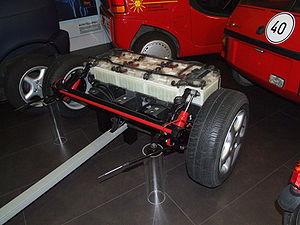
Le Museum Autovision est un musée consacré à l'histoire et à l'avenir de la mobilité : automobile, motocyclette et bicyclette. Il est situé à Altlußheim, une petite ville du Bade-Wurtemberg, en Allemagne.
Un accumulateur nickel-cadmium ou Ni-Cd est un accumulateur électrique rechargeable utilisant de l'hydroxyde de nickel et du cadmium comme électrodes.